FN M1900

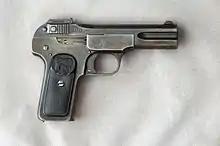
The same pistol shown from the other side

John Browning started his work on semi-automatic pistols in 1894, when he mostly finalized the M1895 Colt–Browning machine gun. He initially tried to use the same gas action with a swinging piston, with a prototype ready to be shown to Colt in July 1895, and applied for a patent in September 1895.